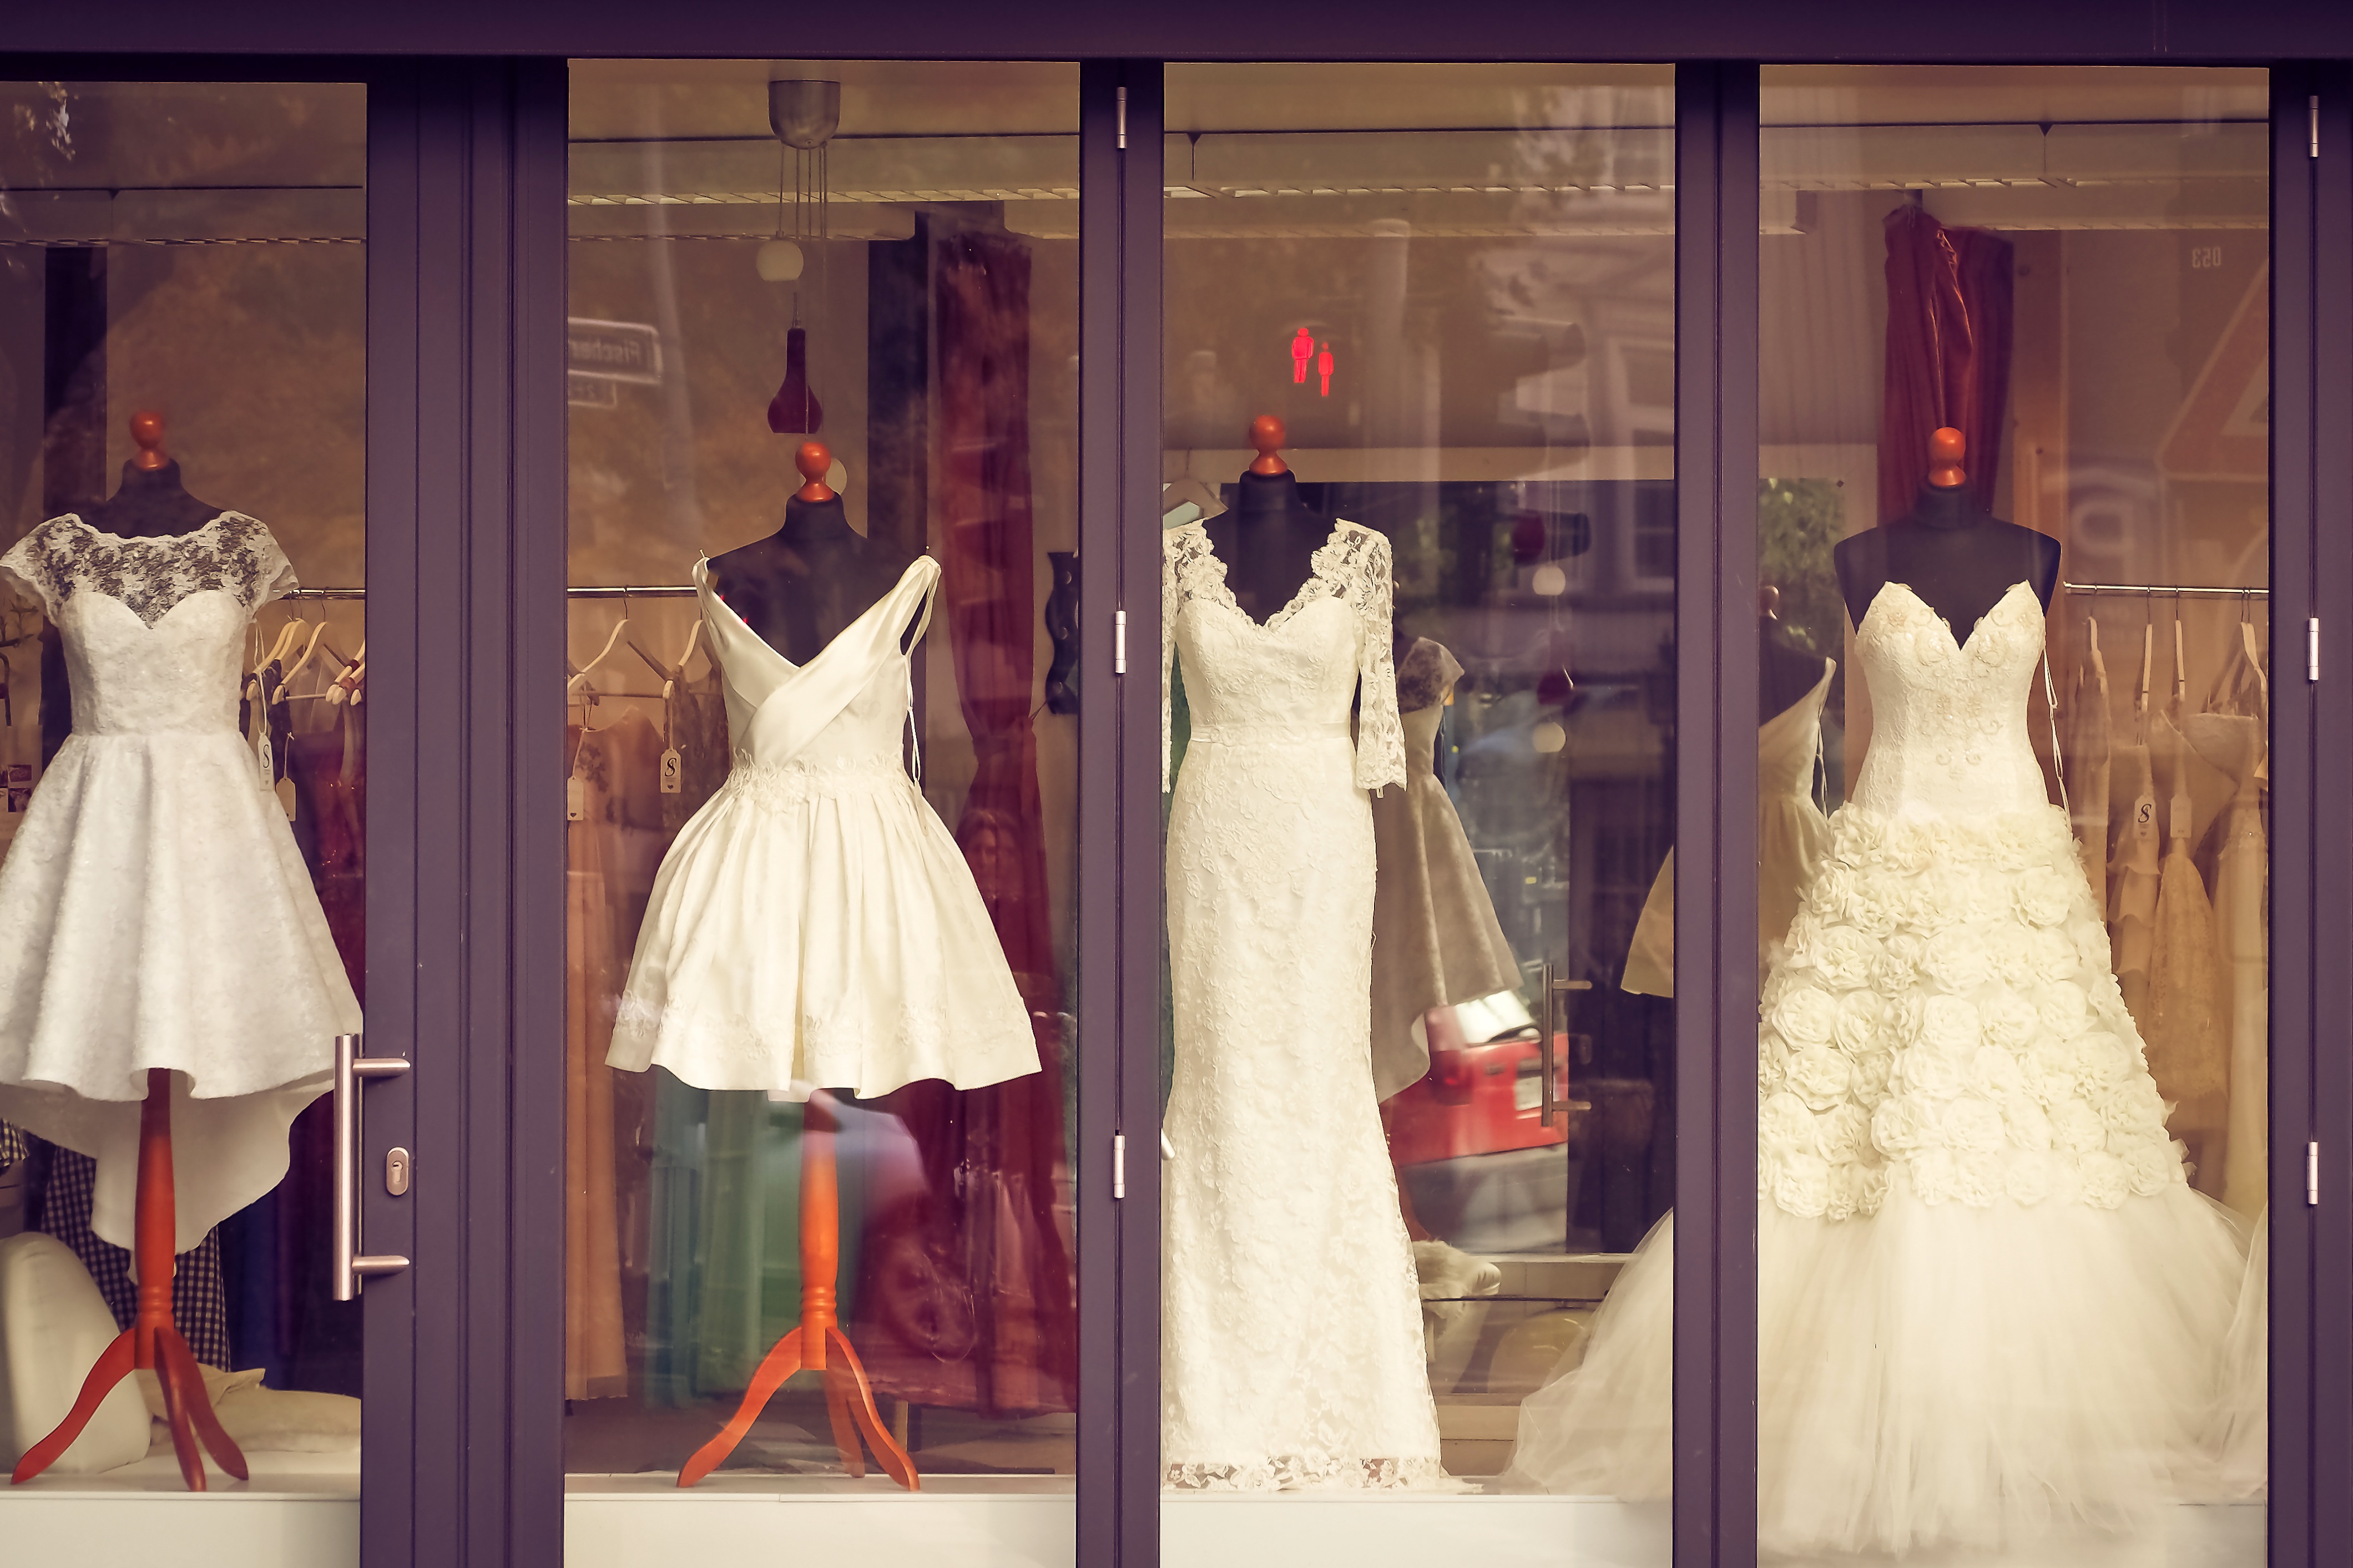
music, woman, window, glass, building, city, downtown, shop, fashion, business, clothing, shopping, wedding, wedding dress, bride, dress, design, accessories, sale, gown, dresses, bridesmaid, mannequins, fashion design, bridal fashion, bridal clothing